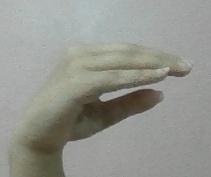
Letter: jeem